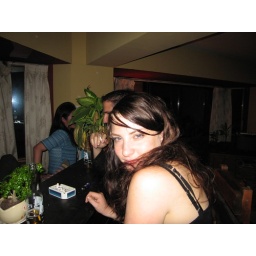
This is me at our beauuuutiful wooden bar made by the woman who used to live in our apartment